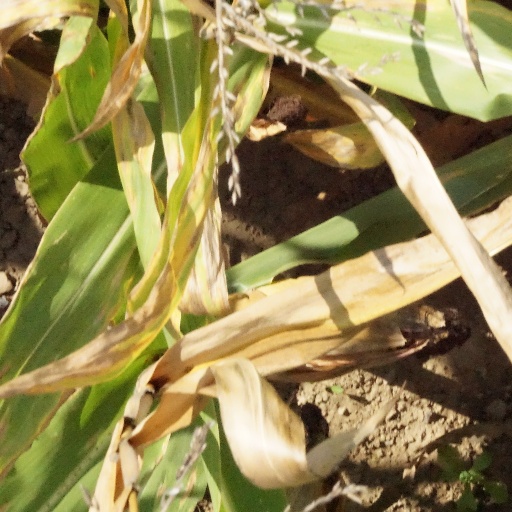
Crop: maize; corn